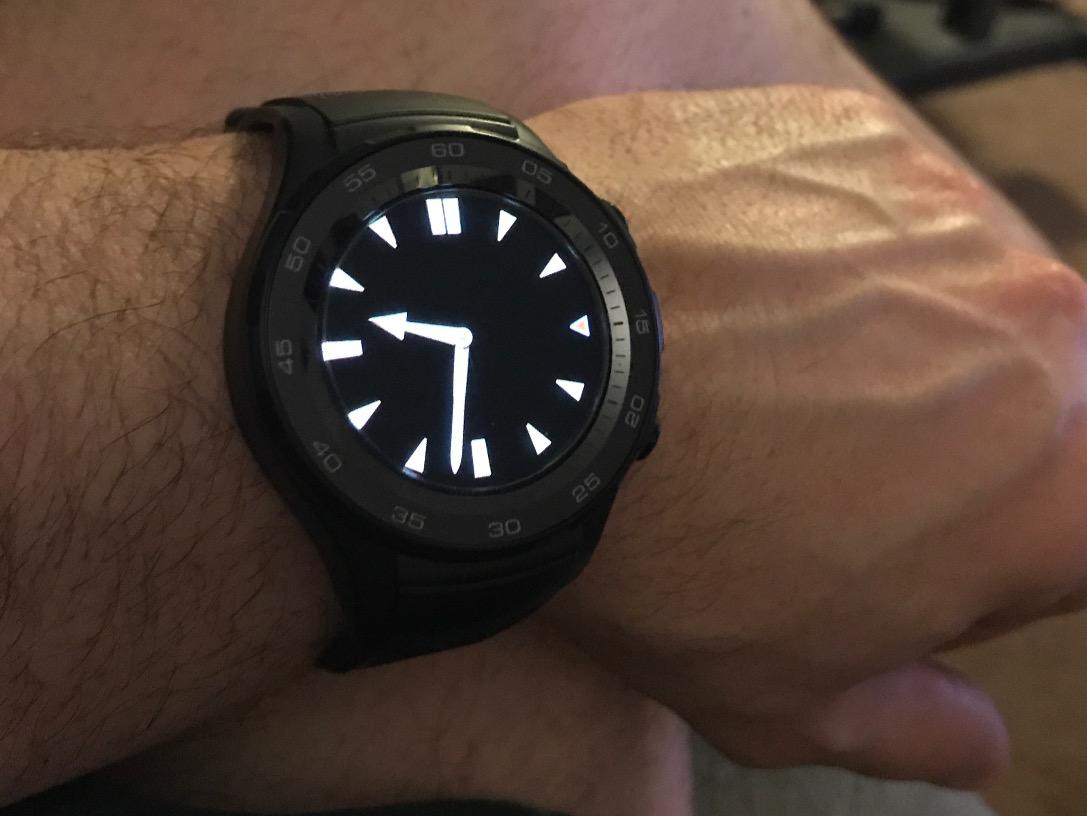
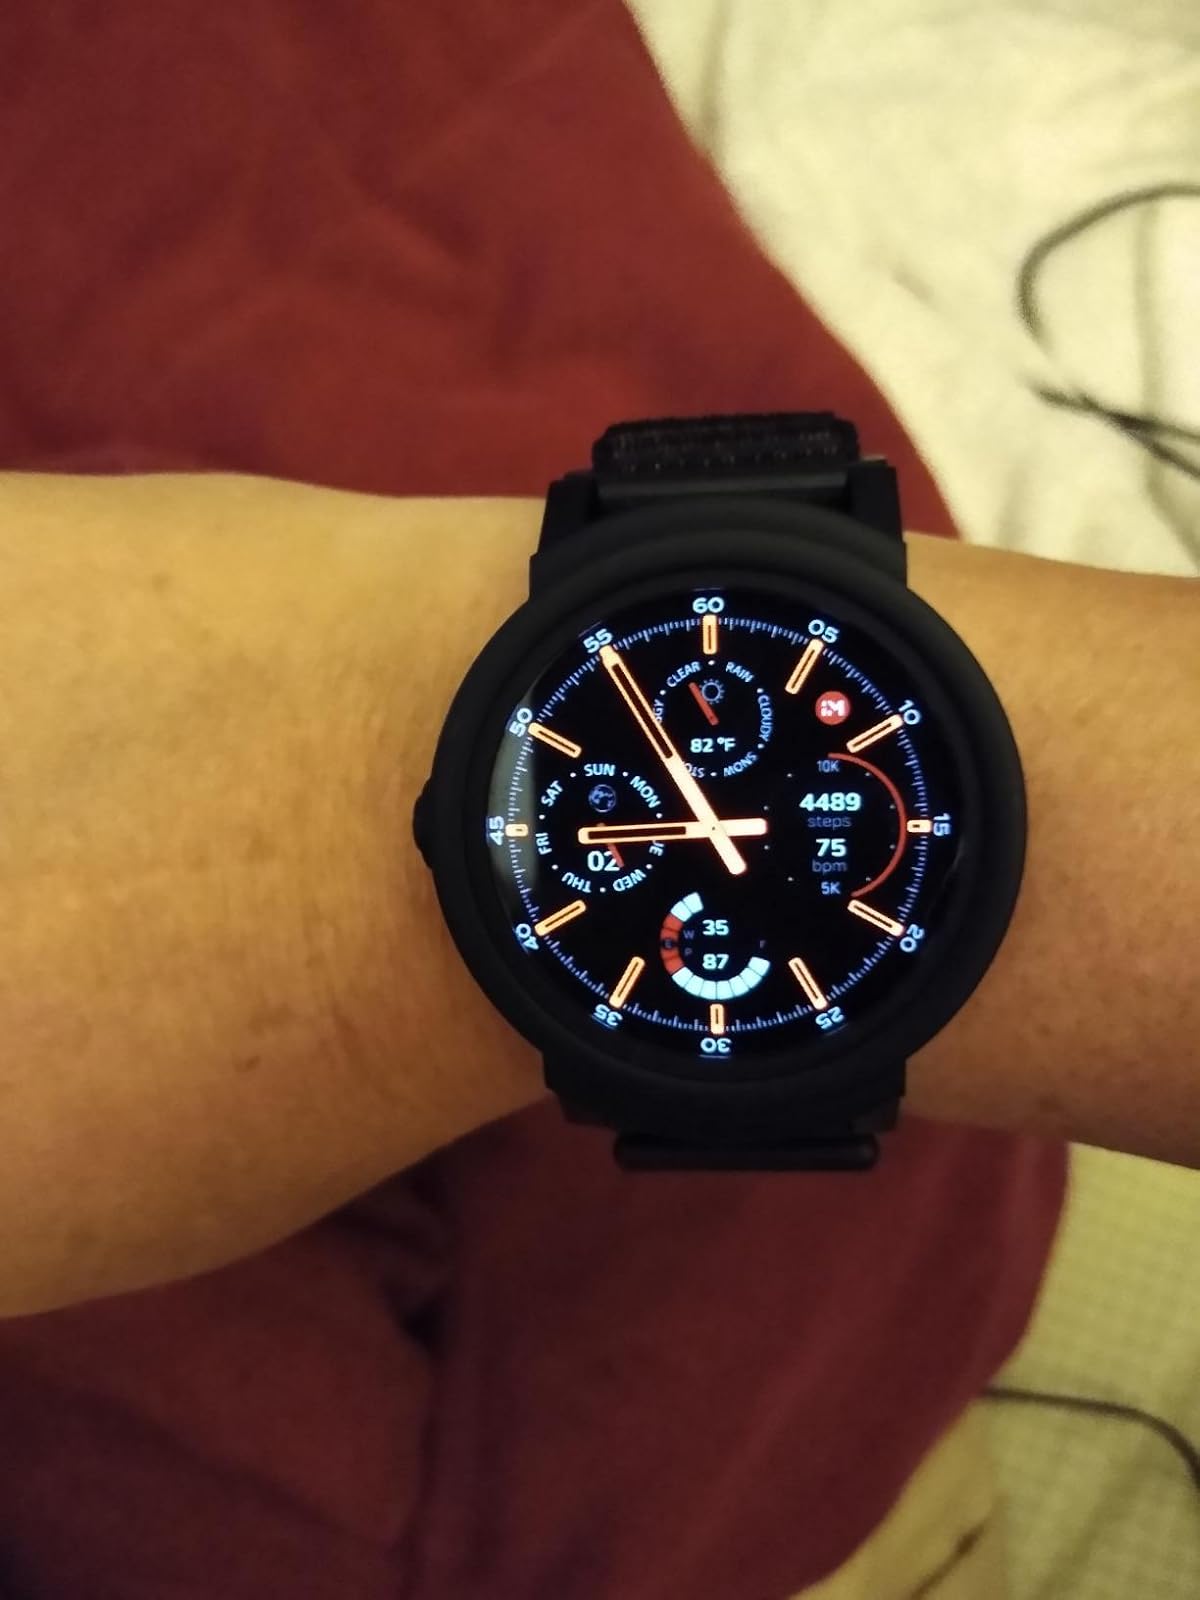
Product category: smartwatch
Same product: no